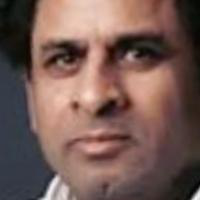
Age group: age 31-40